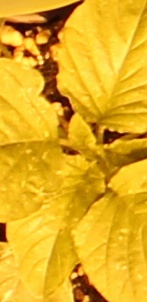
Label: Palmer Amaranth